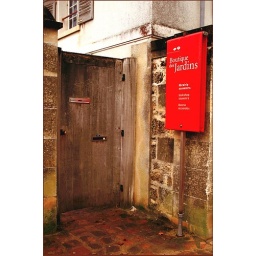
deep red sign over an old brick wall